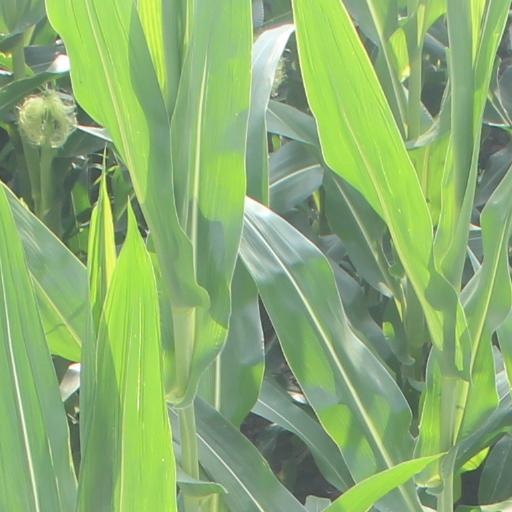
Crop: maize; corn